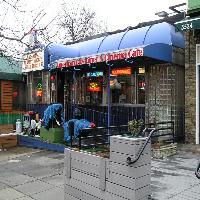
Weather: cloudy or overcast